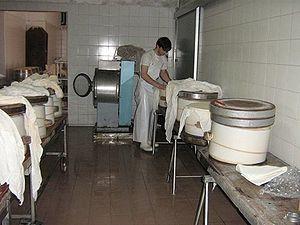
Le parmigiano reggiano, est l'appellation d'origine d'un fromage italien de lait de vache, fabriqué dans une zone limitée de l'Émilie-Romagne, au sud de la Lombardie.